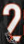
Number: 2